Prognathodon

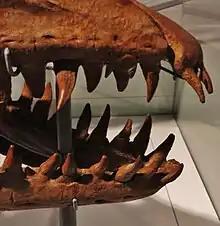
A close-up image of the teeth of "P. solvayi".

"Prognathodon" is noted as having a very robust skull. The skull also shows adaptations towards a very powerful jaw musculature. The ratio between the length of the supratemporal fenestra and the total length of the skull has previously been used as an improvised measurement for mosasaur bite force, and is relatively high in "Prognathodon" (0.22 in "P. overtoni" and "P. saturator") compared to other genera, such as "Mosasaurus" (0.19 in "M. hoffmannii"). In 1998, Kase and colleagues estimated that "P. overtoni" had an anterior bite force of and a posterior bite force of .